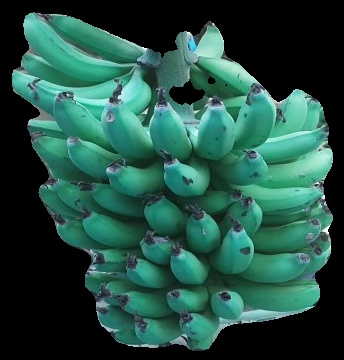
Variety: pachbale
Grade: grade3